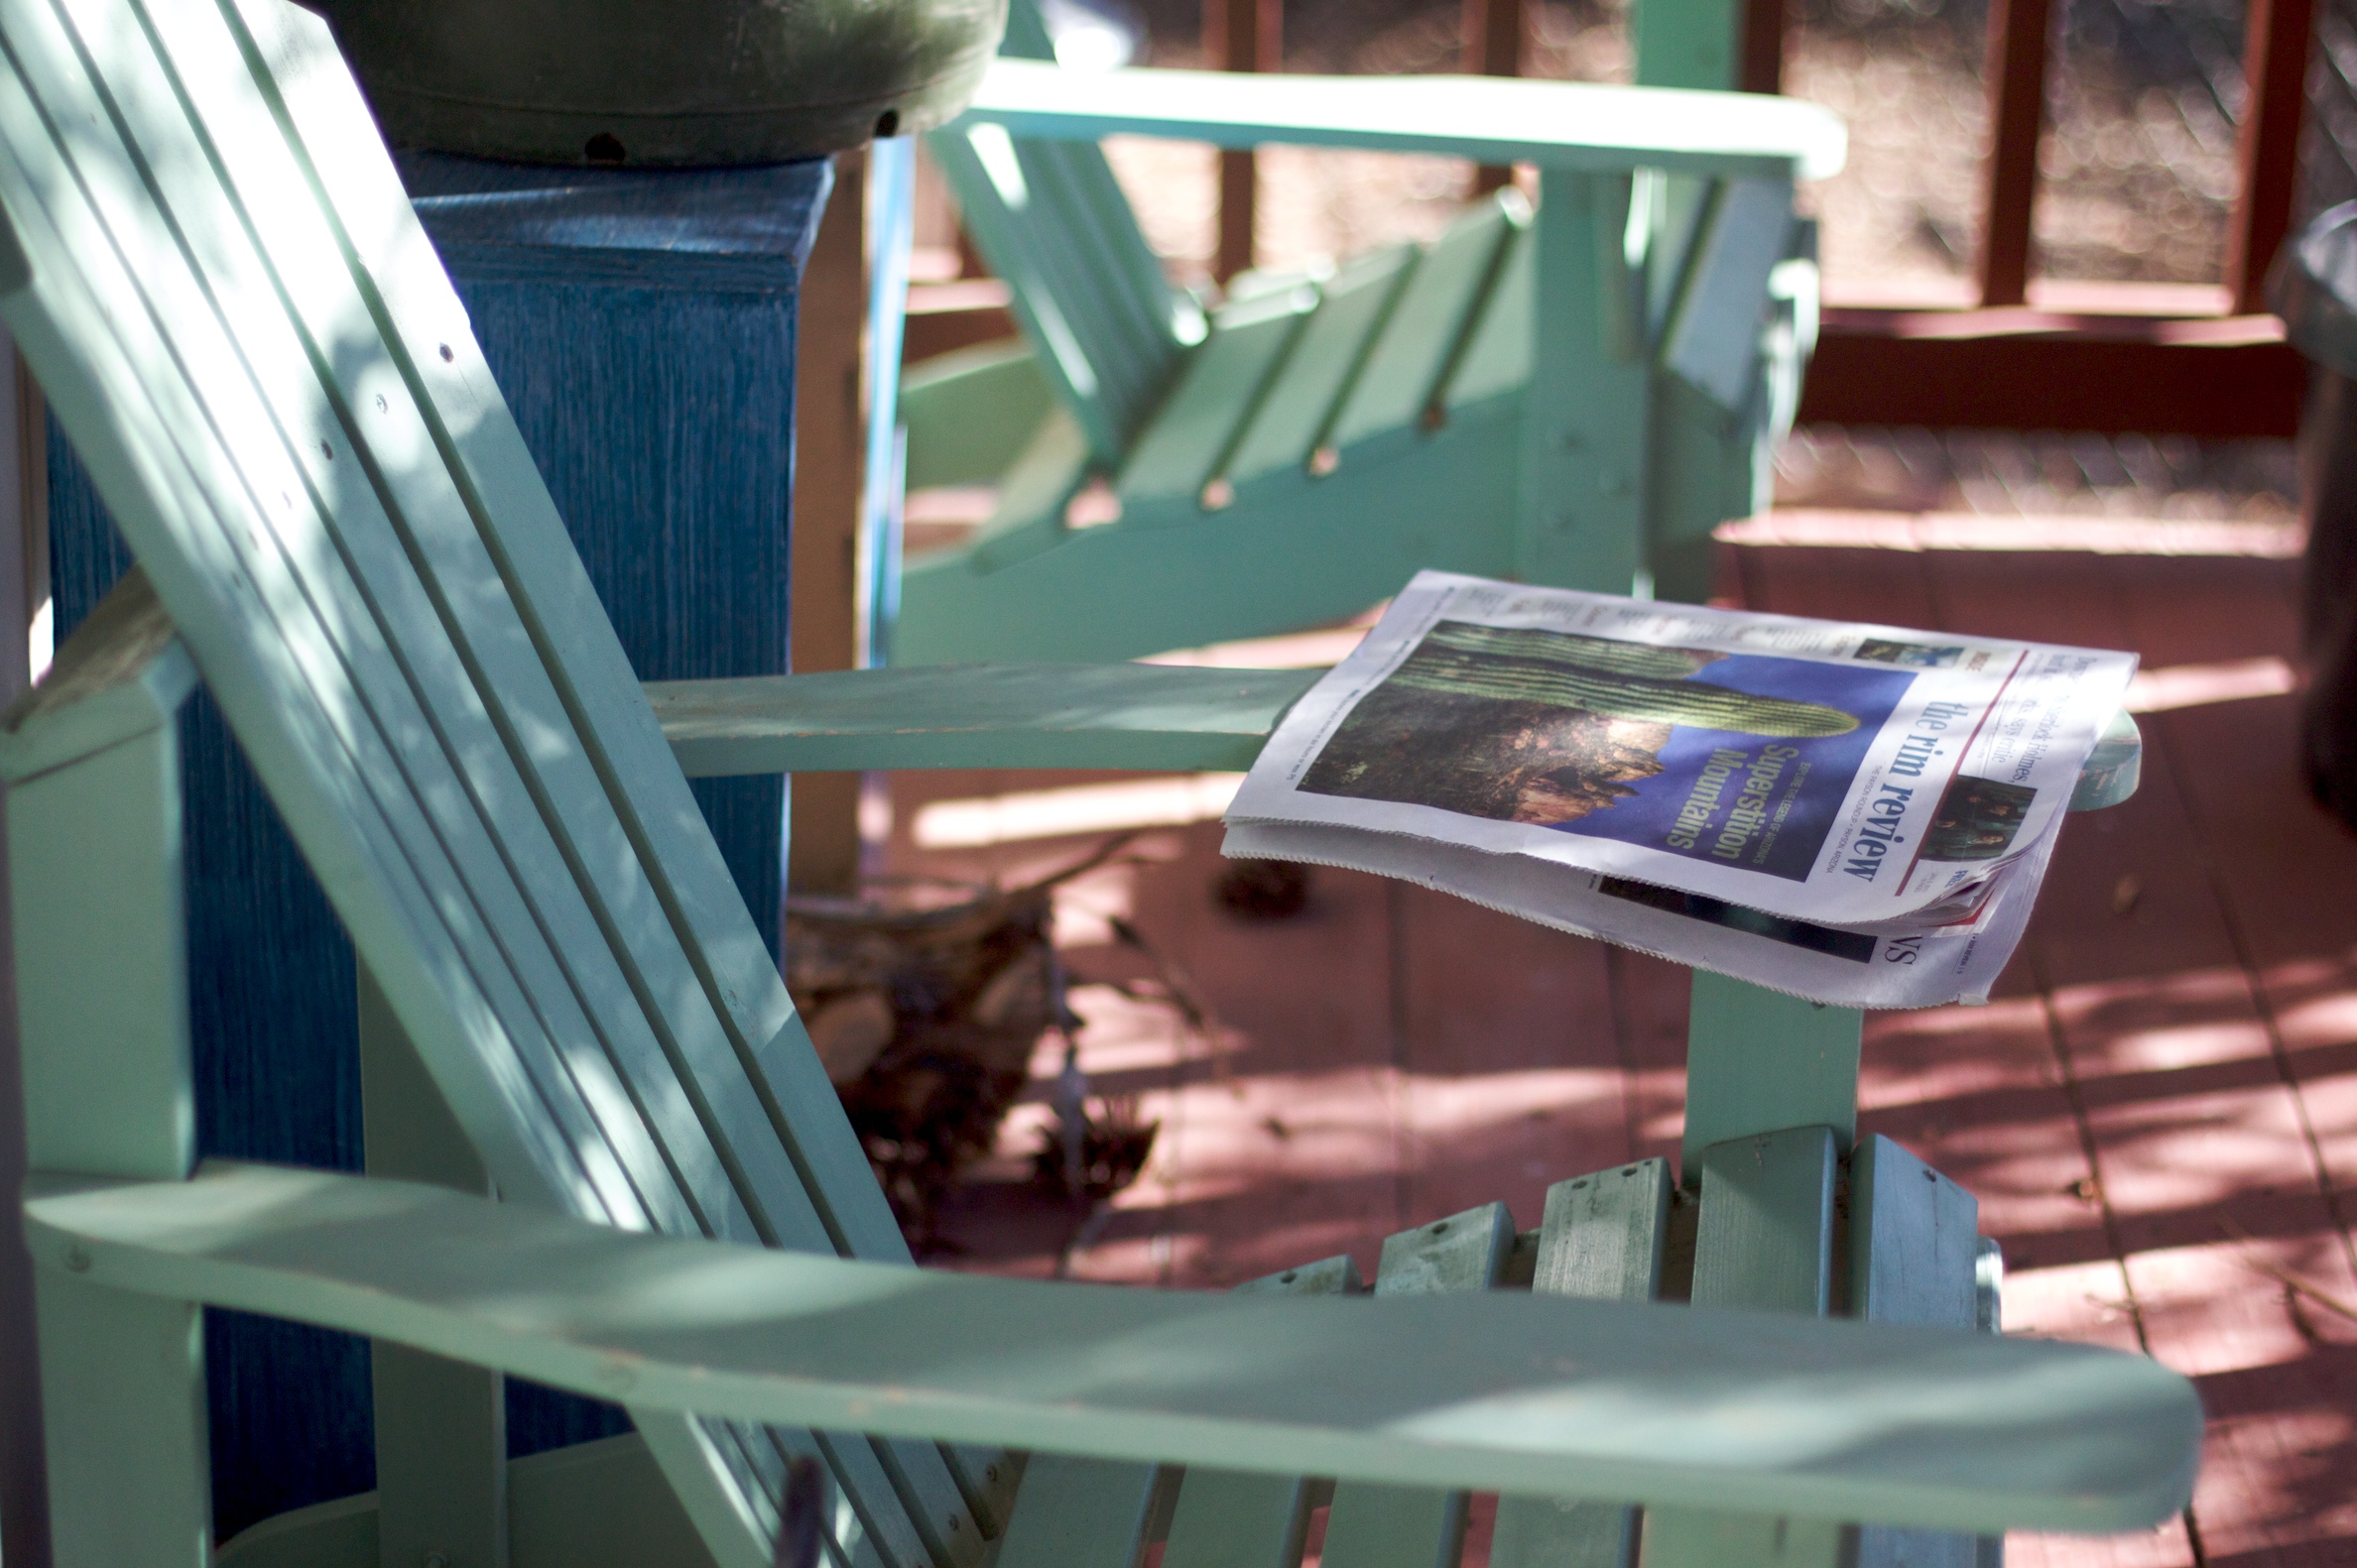
home, color, blue, art